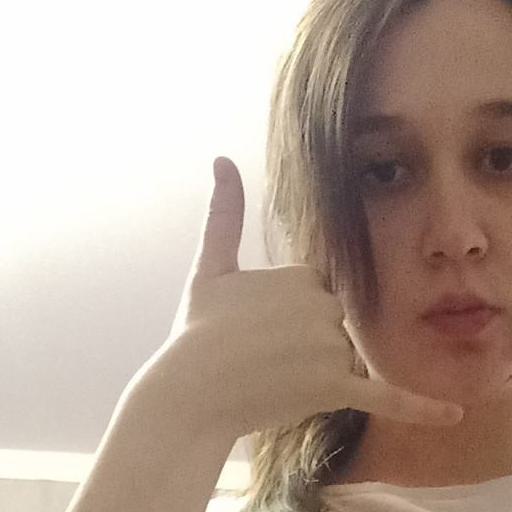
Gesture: call